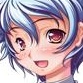
Portrait style: Anime Portrait